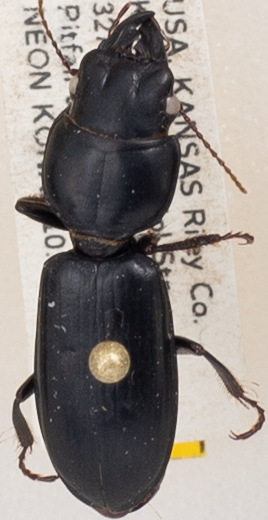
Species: Scarites subterraneus
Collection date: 2018-07-05
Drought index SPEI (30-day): -2.09
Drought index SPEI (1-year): -2.01
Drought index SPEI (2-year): -0.946